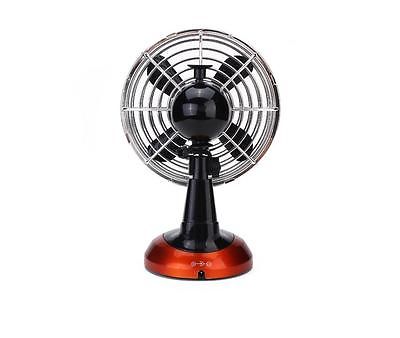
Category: fan